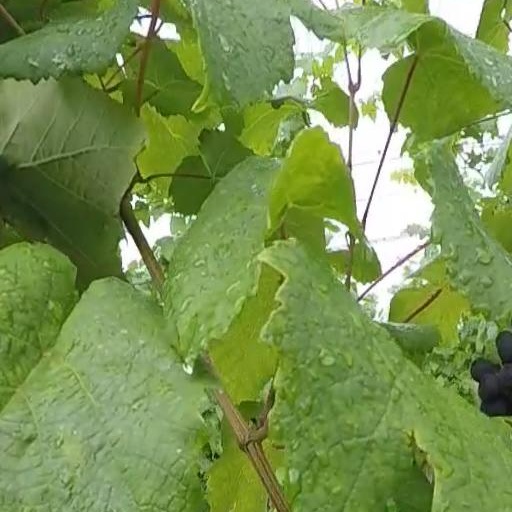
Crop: grape